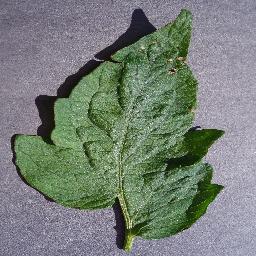
Label: Tomato___Target_Spot